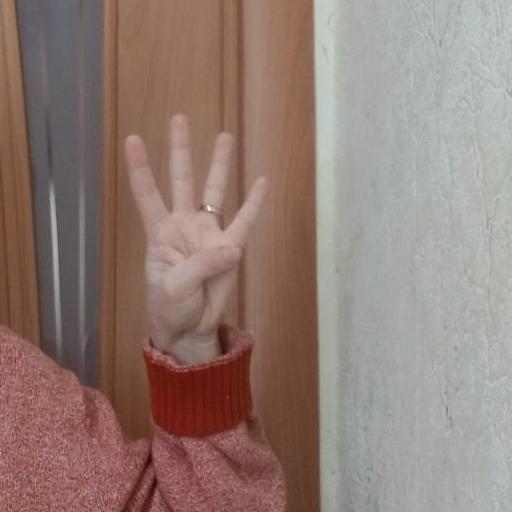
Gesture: four